Billy Hughes

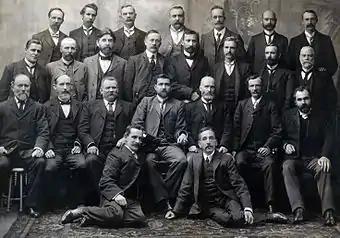
Group photograph of all Federal Labour Party MPs elected at the inaugural 1901 election, including Chris Watson, Andrew Fisher, Hughes, and Frank Tudor

In 1911, he married Mary Campbell. He was Minister for External Affairs in Chris Watson's first Labor government. He was Attorney-General in Andrew Fisher's three Labor governments in 1908–09, 1910–13 and 1914–15.